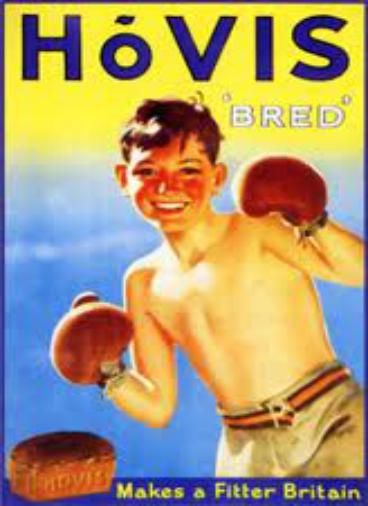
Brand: Hovis
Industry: Leisure